Great Belt Bridge

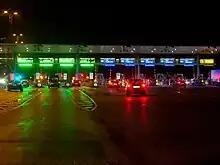
The toll area at night. Each booth can be used for electronic toll collection (green booths), credit card (blue booths) or manual payment (yellow booths), depending on the load on each payment method.

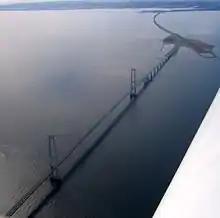
The East Bridge as seen from above.

Environmental considerations have been an integral part of the project, and have been of decisive significance for the choice of alignment and determination of the design. Great Belt A/S established an environmental monitoring programme in 1988, and initiated co-operation with authorities and external consultants on the definition of environmental concerns during the construction work and the professional requirements to the monitoring programme. This co-operation issued in a report published at the beginning of 1997 on the state of the environment in the Great Belt. The conclusion of the report was that the marine environment was at least as good as before construction work began.